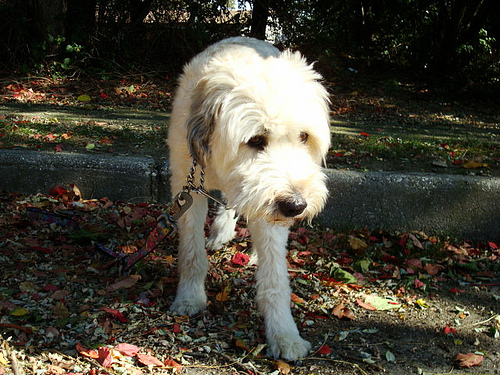
Animal: dog
Breed: wheaten_terrier